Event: Nepal Earthquake
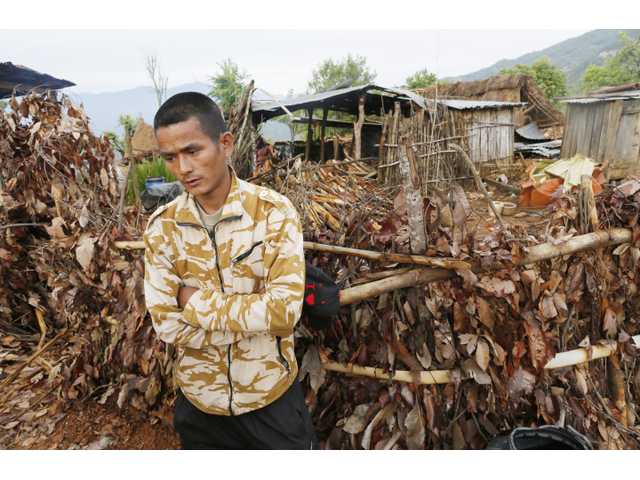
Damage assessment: damage